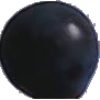
Label: blue_grape